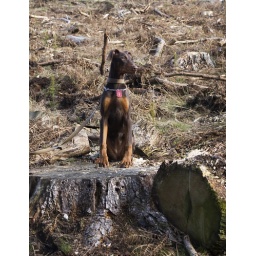
My doberman puppy Amber sitting proudly on a tree stump in cannock chase.